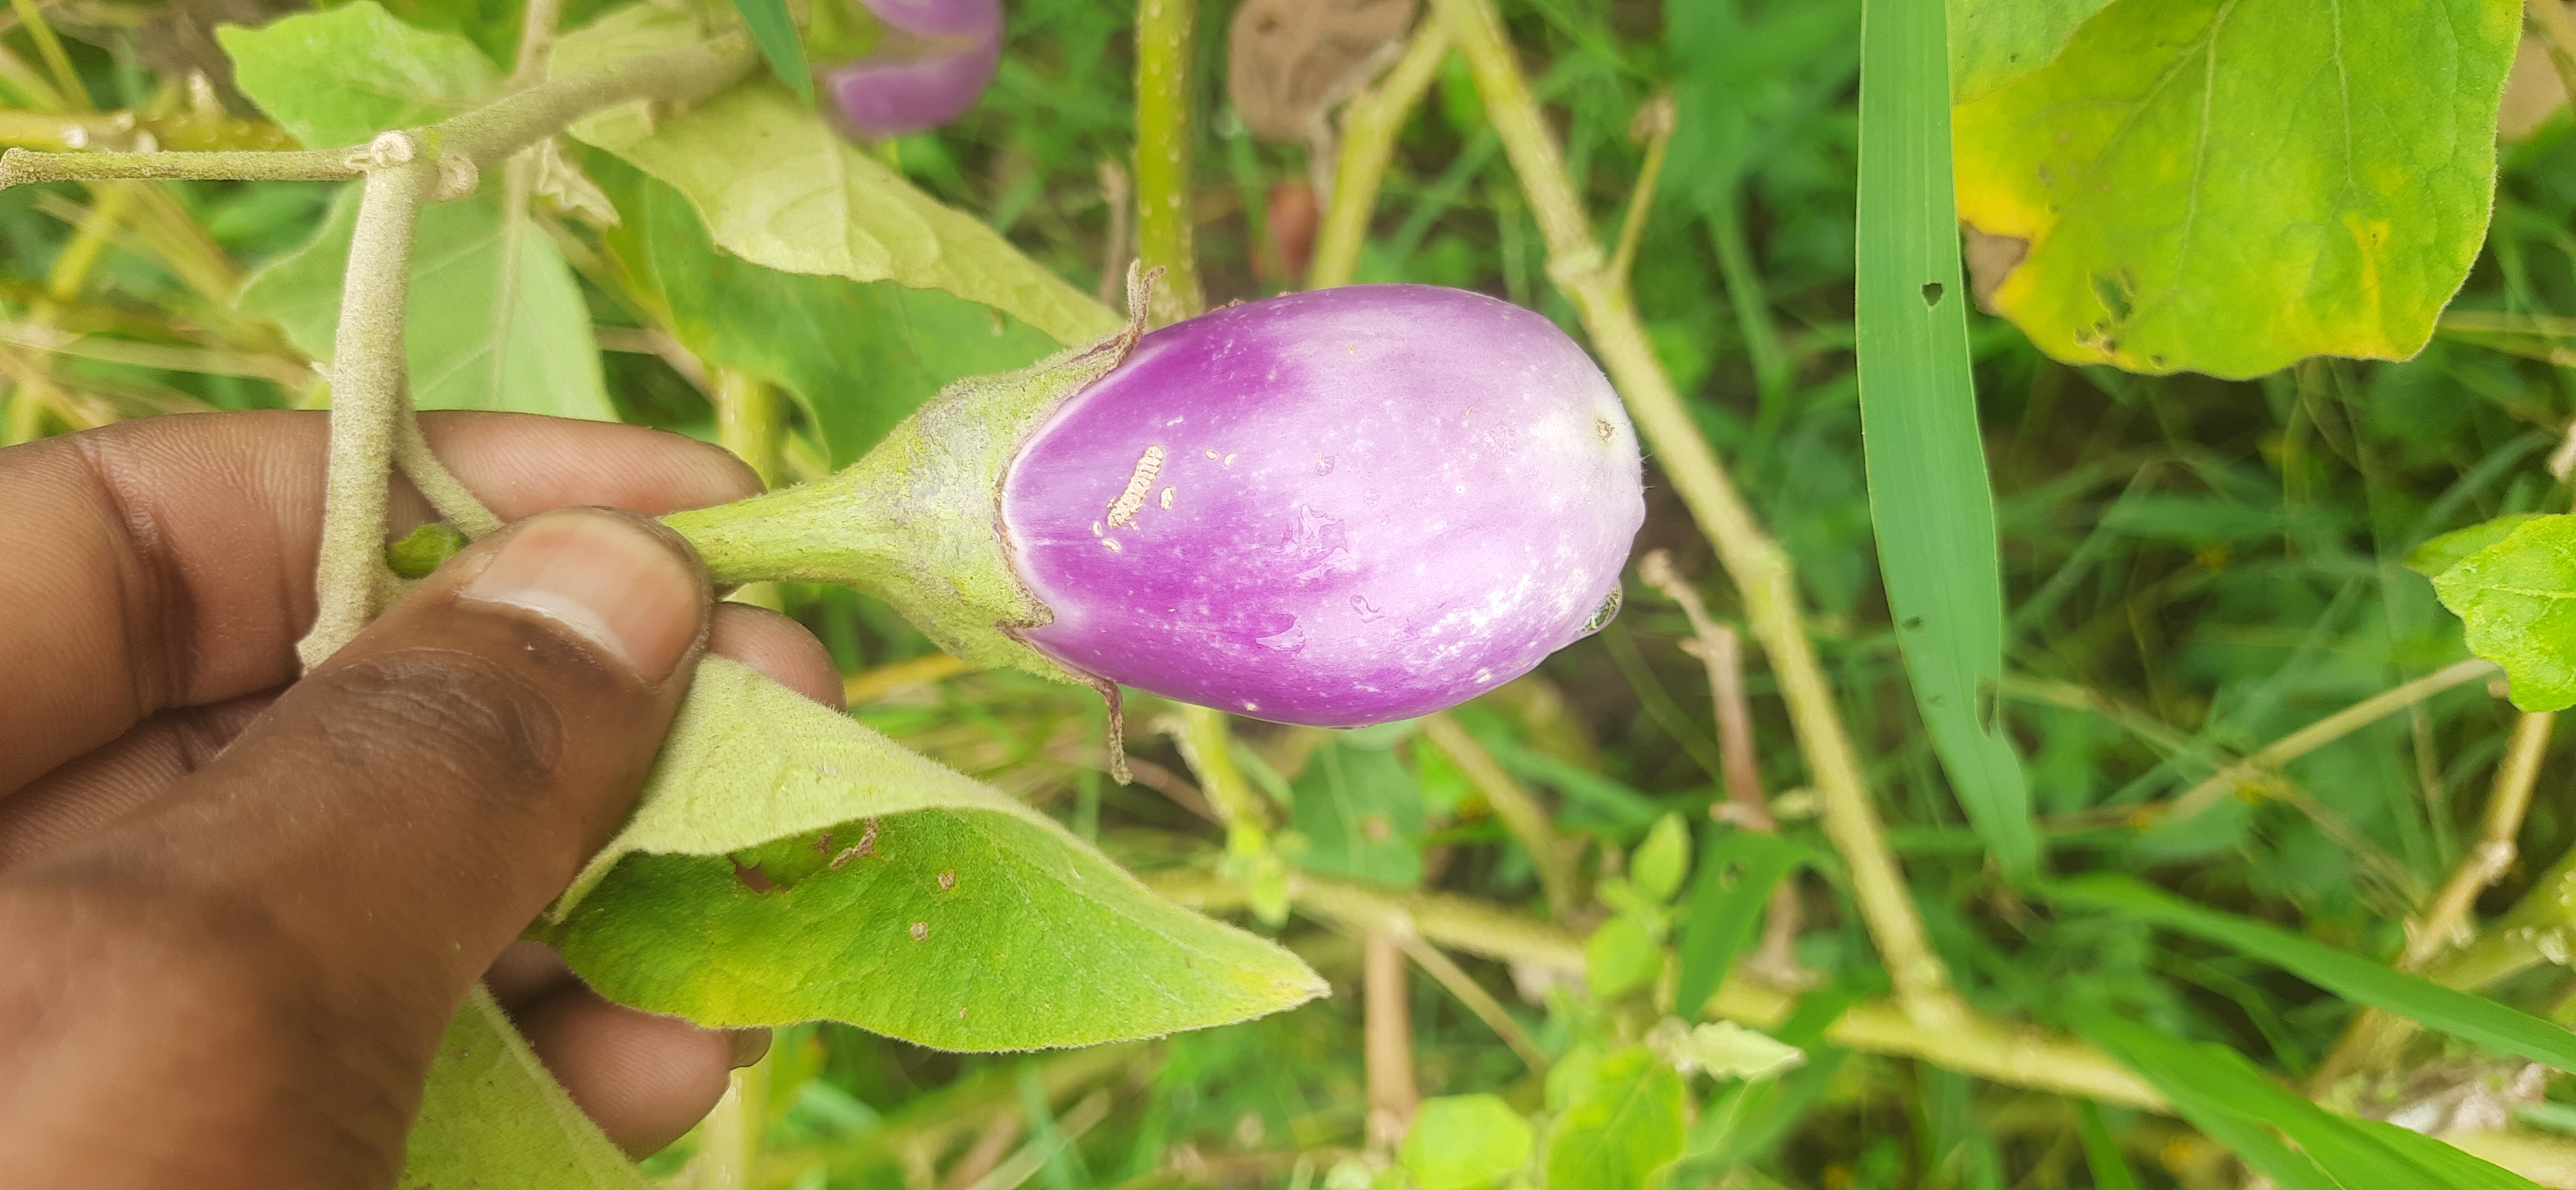
Label: Healty Brinjal